UConn Huskies men's basketball

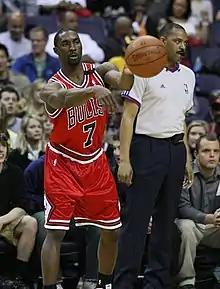
Ben Gordon, NBA Sixth Man of the Year

UConn entered the 2015–16 season ranked No. 20 in the AP Top 25 poll. The Huskies started 4–0 and climbed to No. 18 in the poll. However, they dropped three of their next four, losing to Syracuse, No. 10 Gonzaga and No. 6 Maryland, and fell out the top 25. The team bounced back and briefly re-entered the top 25 in mid-December. They would again re-enter the top 25 in January before falling out for the remainder of the year. UConn posted an 11–7 record in conference play, narrowly missing a three-way tie for third place at 12–6 in the American. Instead, the Huskies finished sixth, but received the No. 5 seed in the tournament because SMU was ineligible for postseason play.